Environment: real
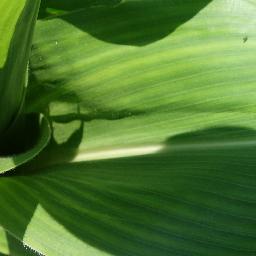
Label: healthy